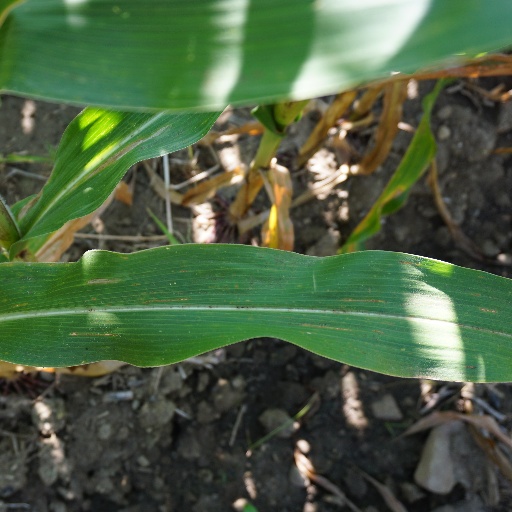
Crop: maize; corn